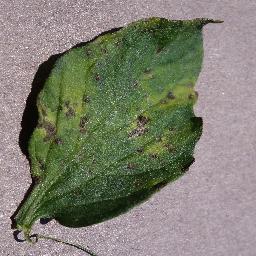
Label: Tomato___Septoria_leaf_spot